Gilbert Blaize Rego

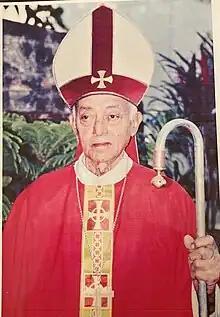

Gilbert Blaize Rego (3 September 1921 – 21 June 2012) was an Indian Prelate of the Roman Catholic Church. He was ordained as a priest at 32 years of age in 1953, and he served for 18 years before being ordained as a bishop of the Diocese of Shimla-Chandigarh, India at age 50, in 1971. As a new bishop, his presence was needed in the new city of Chandigarh when he undertook the decision to shift the residence from the headquarters of Shimla to Chandigarh, even though it lacked a physical church. Rego fulfilled the holy orders, representing the catholic church in its doctrines as he shepherded the new flocks. He sanctified the congregation, while he also governed and administered in church planting and missionary fields through his support and assistance to missionary groups under his pastoral guidance until the age of 78, when he retired in 1999.